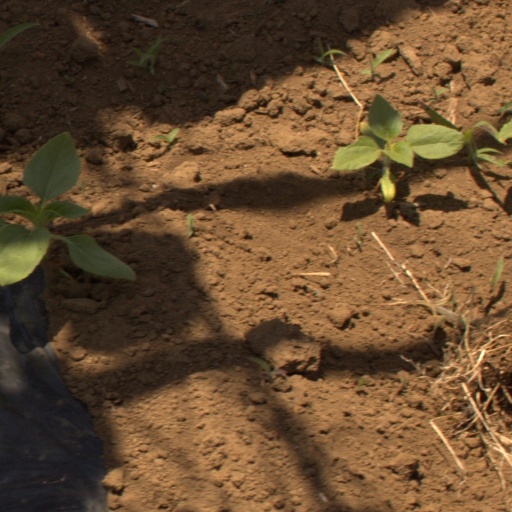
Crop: Jerusalem artichoke